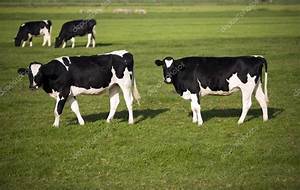
Label: mucca